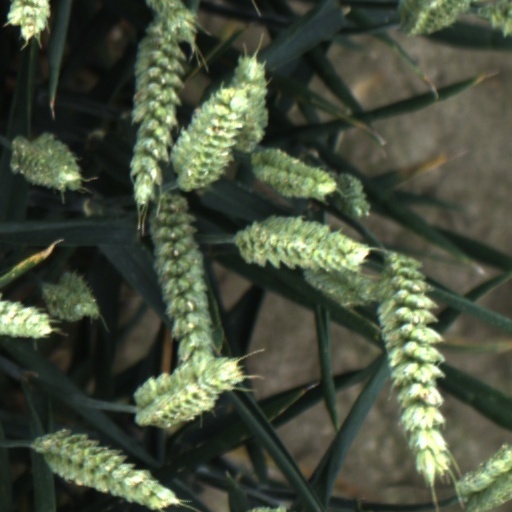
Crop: wheat